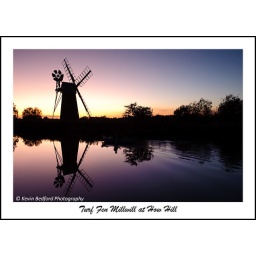
Not much cloud in the sky but the colours were nice.